Alsace

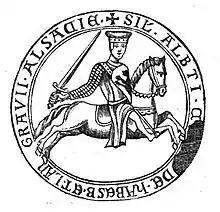
Seal of Albert IV, Count of Habsburg (d.1239), inscribed in Latin (with abbreviations): "SIGILLUM ALBERTI (COMIS) DE HABESB(URG) ET LANGRAVII ALSACTIAE" ("seal of Albert of Habsburg, Count of Habsburg and Landgrave of Alsace")

Frederick I set up Alsace as a province (a "procuratio", not a "provincia") to be ruled by ministeriales, a non-noble class of civil servants. The idea was that such men would be more tractable and less likely to alienate the fief from the crown out of their own greed. The province had a single provincial court ("Landgericht") and a central administration with its seat at Hagenau. Frederick II designated the Bishop of Strasbourg to administer Alsace, but the authority of the bishop was challenged by Count Rudolf of Habsburg, who received his rights from Frederick II's son Conrad IV. Strasbourg began to grow to become the most populous and commercially important town in the region.